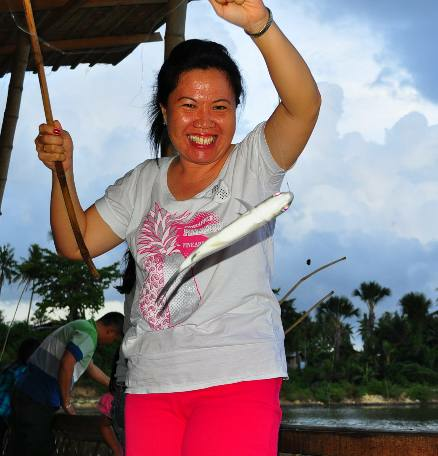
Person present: Yes